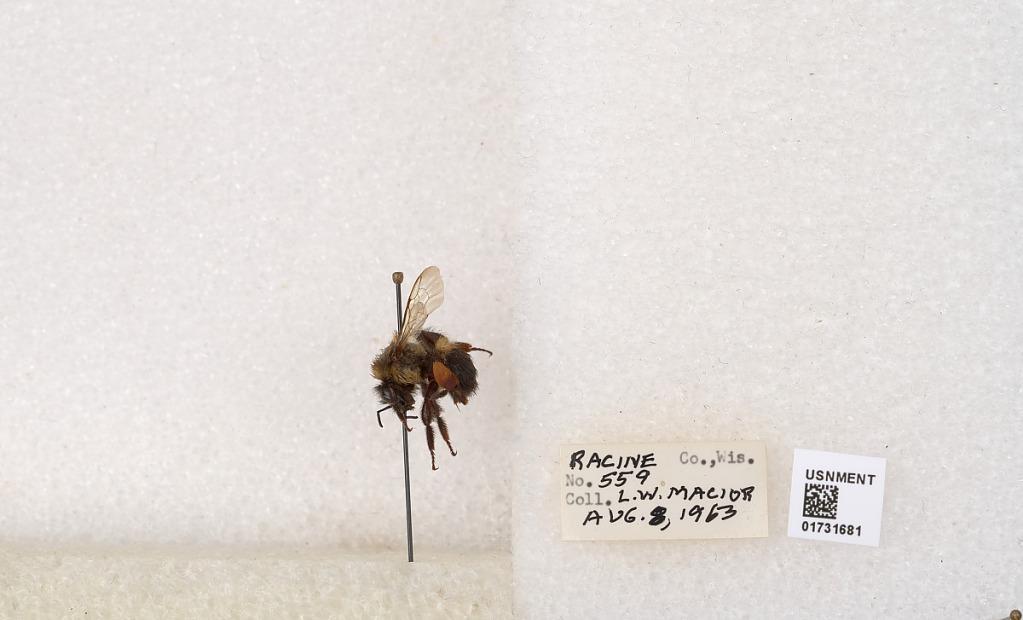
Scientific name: Bombus impatiens Cresson
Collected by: L. Macior
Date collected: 1963-8-8
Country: United States
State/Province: Wisconsin
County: Racine
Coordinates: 42.7299, -87.8123